Annie Pearson, Viscountess Cowdray

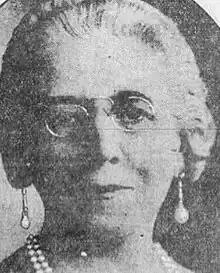

Annie Pearson, Viscountess Cowdray, GBE ("née" Cass; 4 June 1860 – 15 April 1932) was an English society hostess, suffragist and philanthropist. She was nicknamed the "Fairy Godmother of Nursing" due to her financial patronage of the Royal College of Nursing and her work to promote district nursing throughout England and Scotland. She served as the President of the Women's Liberal Federation from 1921 until 1923 and was also the Honorary Treasurer of the Liberal Women's Suffrage Union. She was the only woman to hold the office of High Steward of Colchester, serving from 1927 until her death in 1932.